4 Clowns

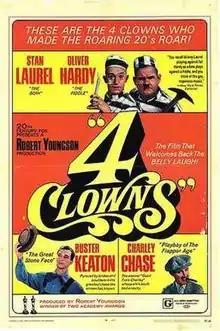
Theatrical poster

4 Clowns is a 1970 documentary compilation film written and directed by Robert Youngson that studies the golden age of comedy through a compilation of rare silent film footage of the works of Stan Laurel, Oliver Hardy, Charley Chase and Buster Keaton. It was the last feature film project of producer, director, and writer Robert Youngson.